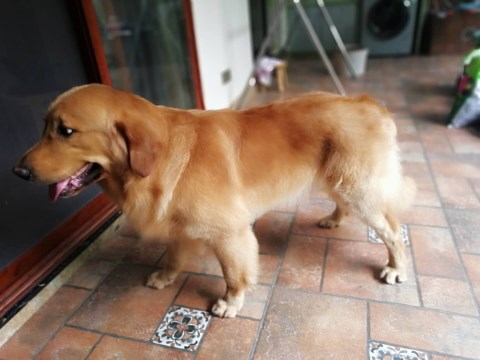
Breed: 5355-n000126-golden_retriever